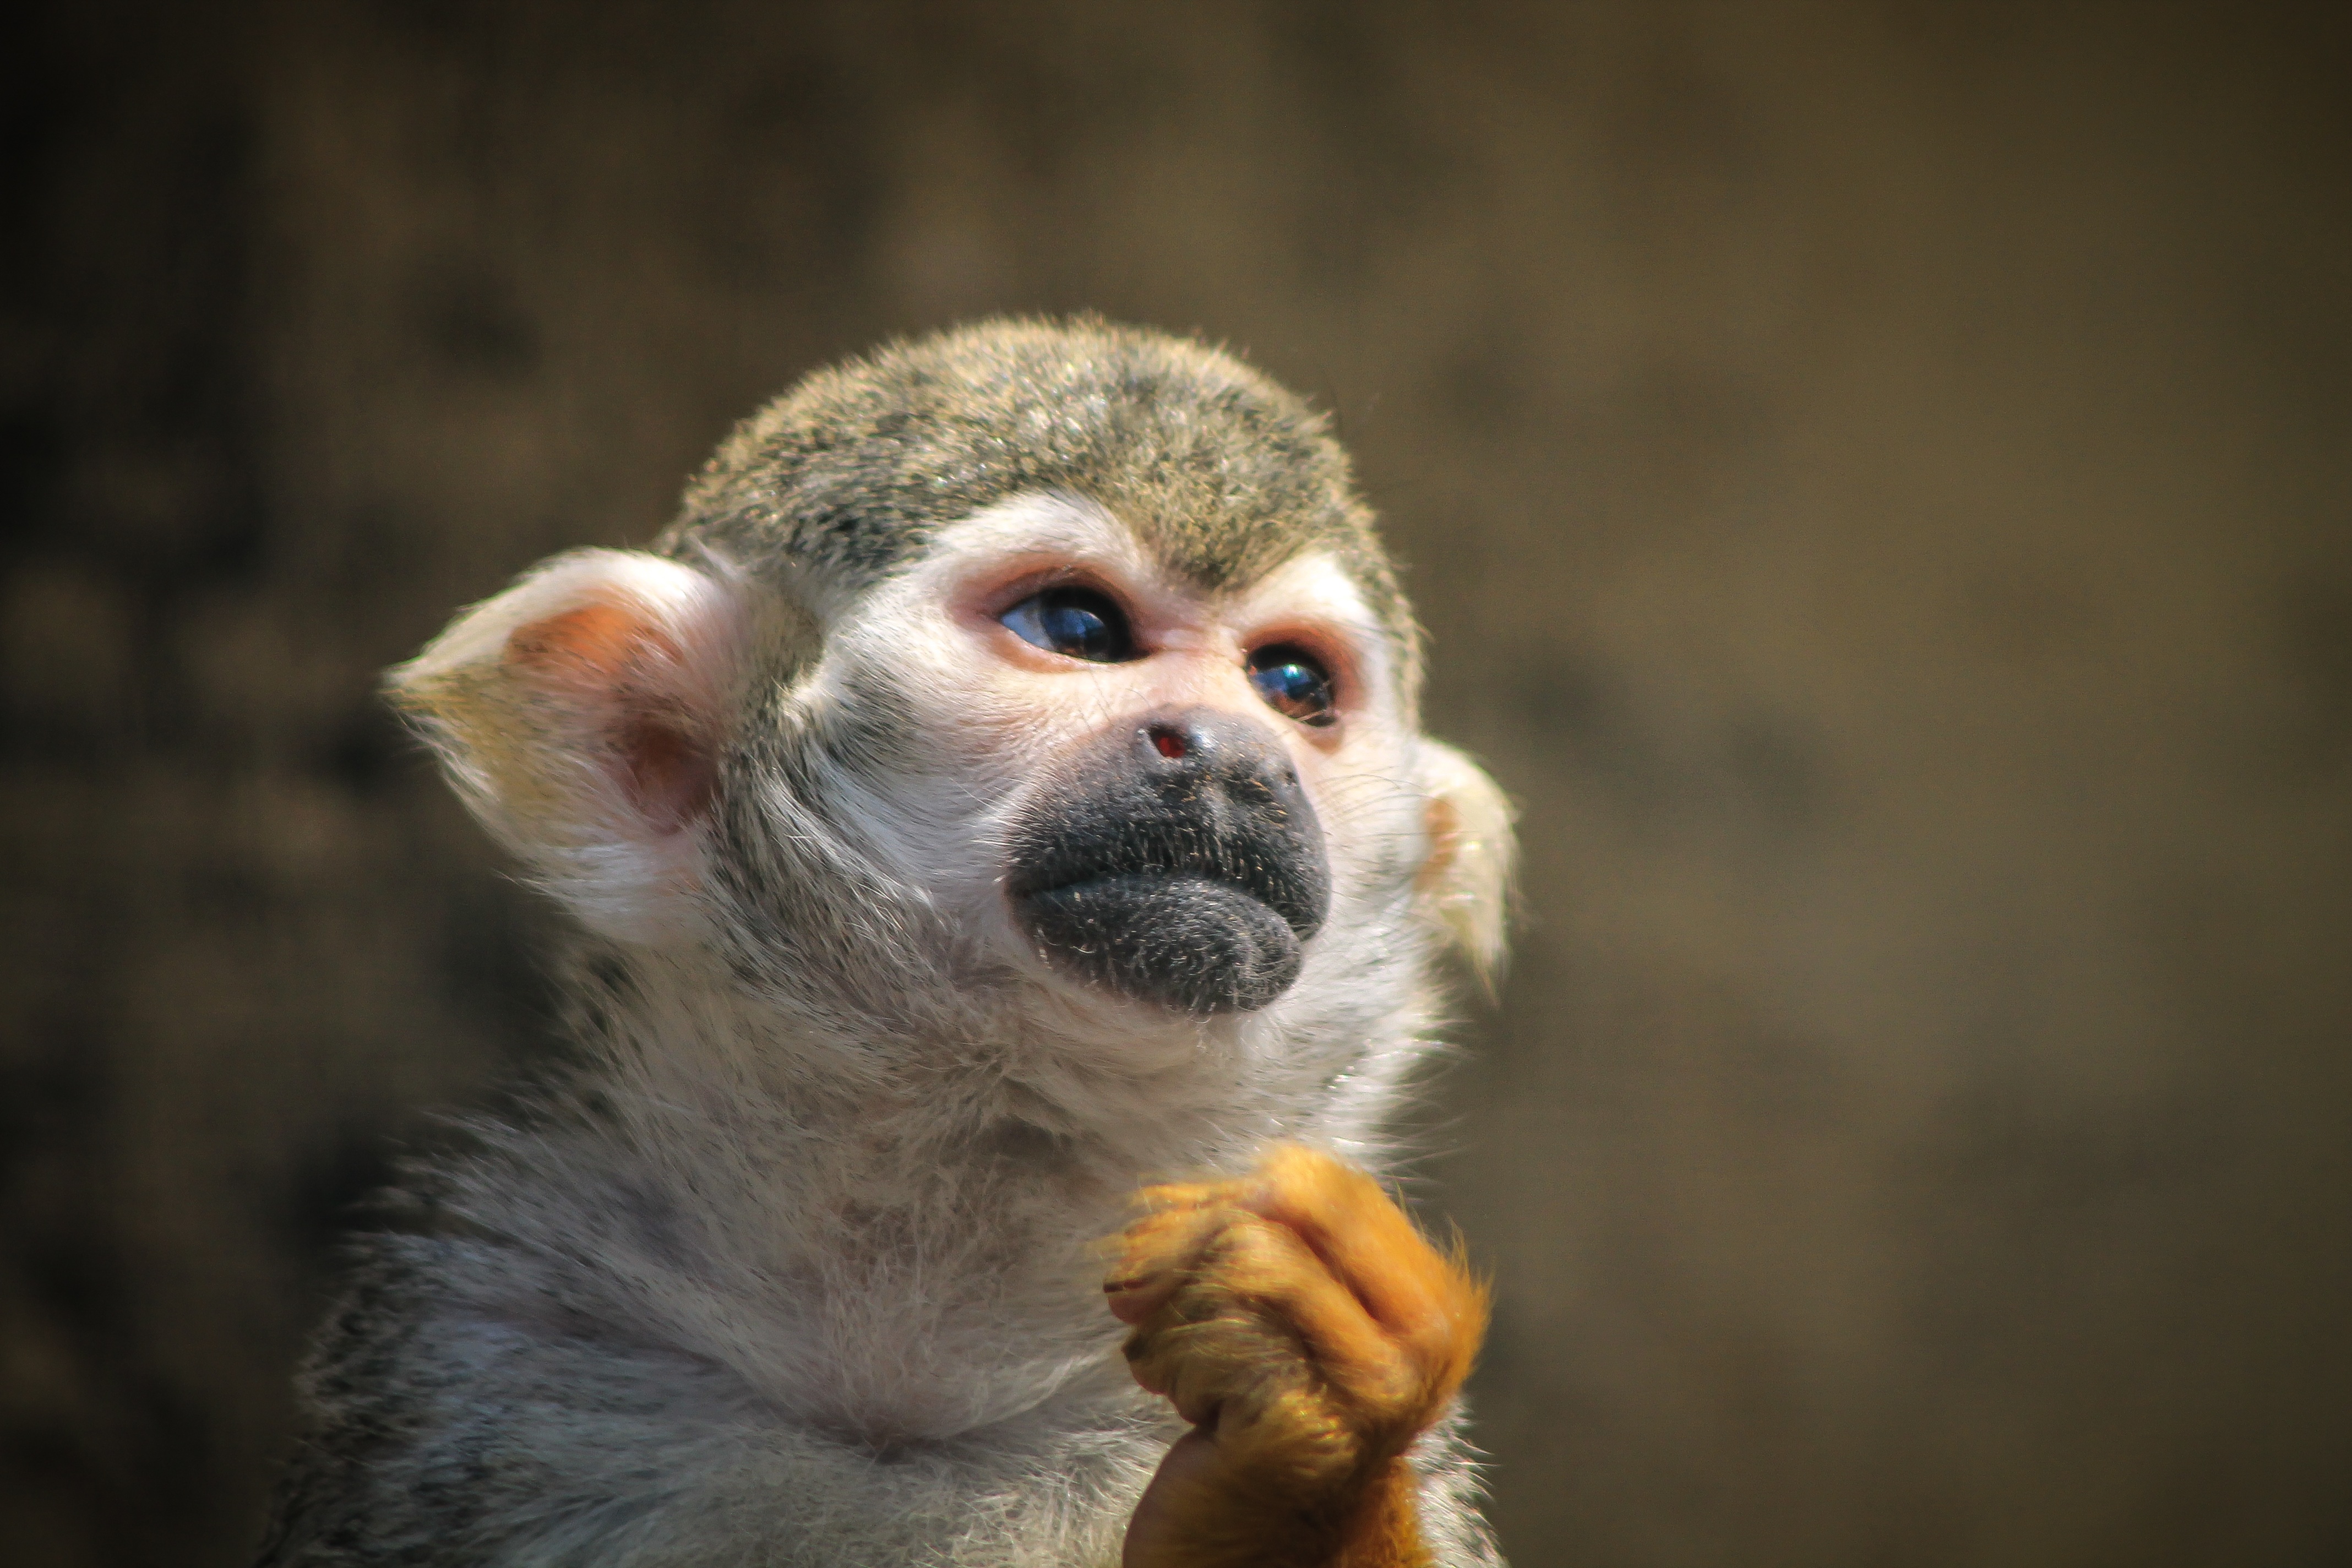
watch, nature, animal, wildlife, wild, zoo, sadness, portrait, mammal, monkey, fauna, primate, close up, head, vertebrate, mood, maki, tamarin, sorry, macaque, old world monkey, llatportr, regardless of whether the, new world monkey, makif le, you re thinking about, majomf le, v r skez tamarin, a closed